Beginning of pregnancy controversy

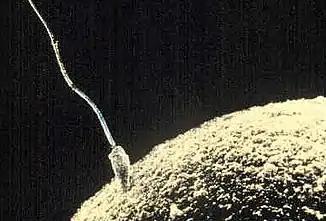
The viewpoint that pregnancy, or at least morally significant human life, begins at the exact moment that sperm and egg interact is highly controversial, although it is commonly held by groups such as the Roman Catholic Church and many traditionally religious individuals, and other alternate viewpoints are put forth.

Controversy over the beginning of pregnancy occurs in different contexts, particularly as it is discussed within the debate of abortion in the United States. Because an abortion is defined as ending an established pregnancy, rather than as destroying a fertilized egg, depending on when pregnancy is considered to begin, some methods of birth control as well as some methods of infertility treatment might be classified as causing abortions.